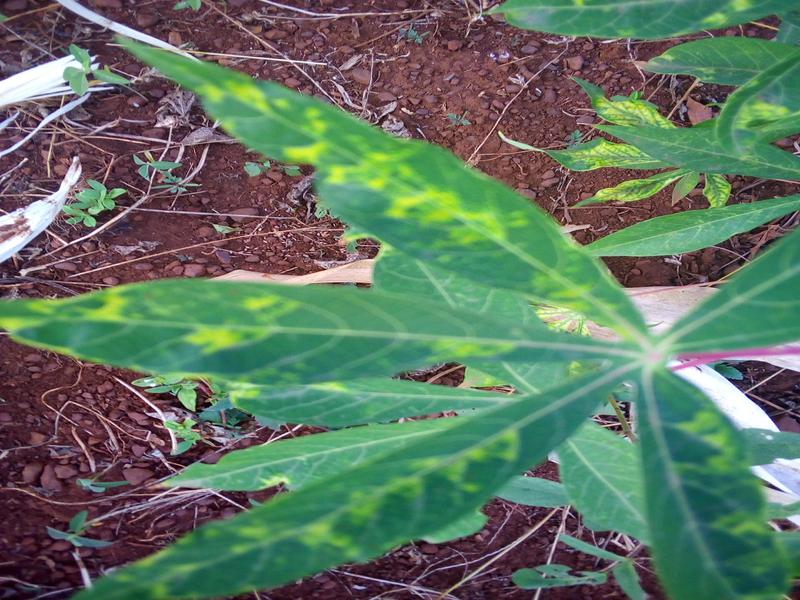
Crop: cassava
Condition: brown_streak_disease